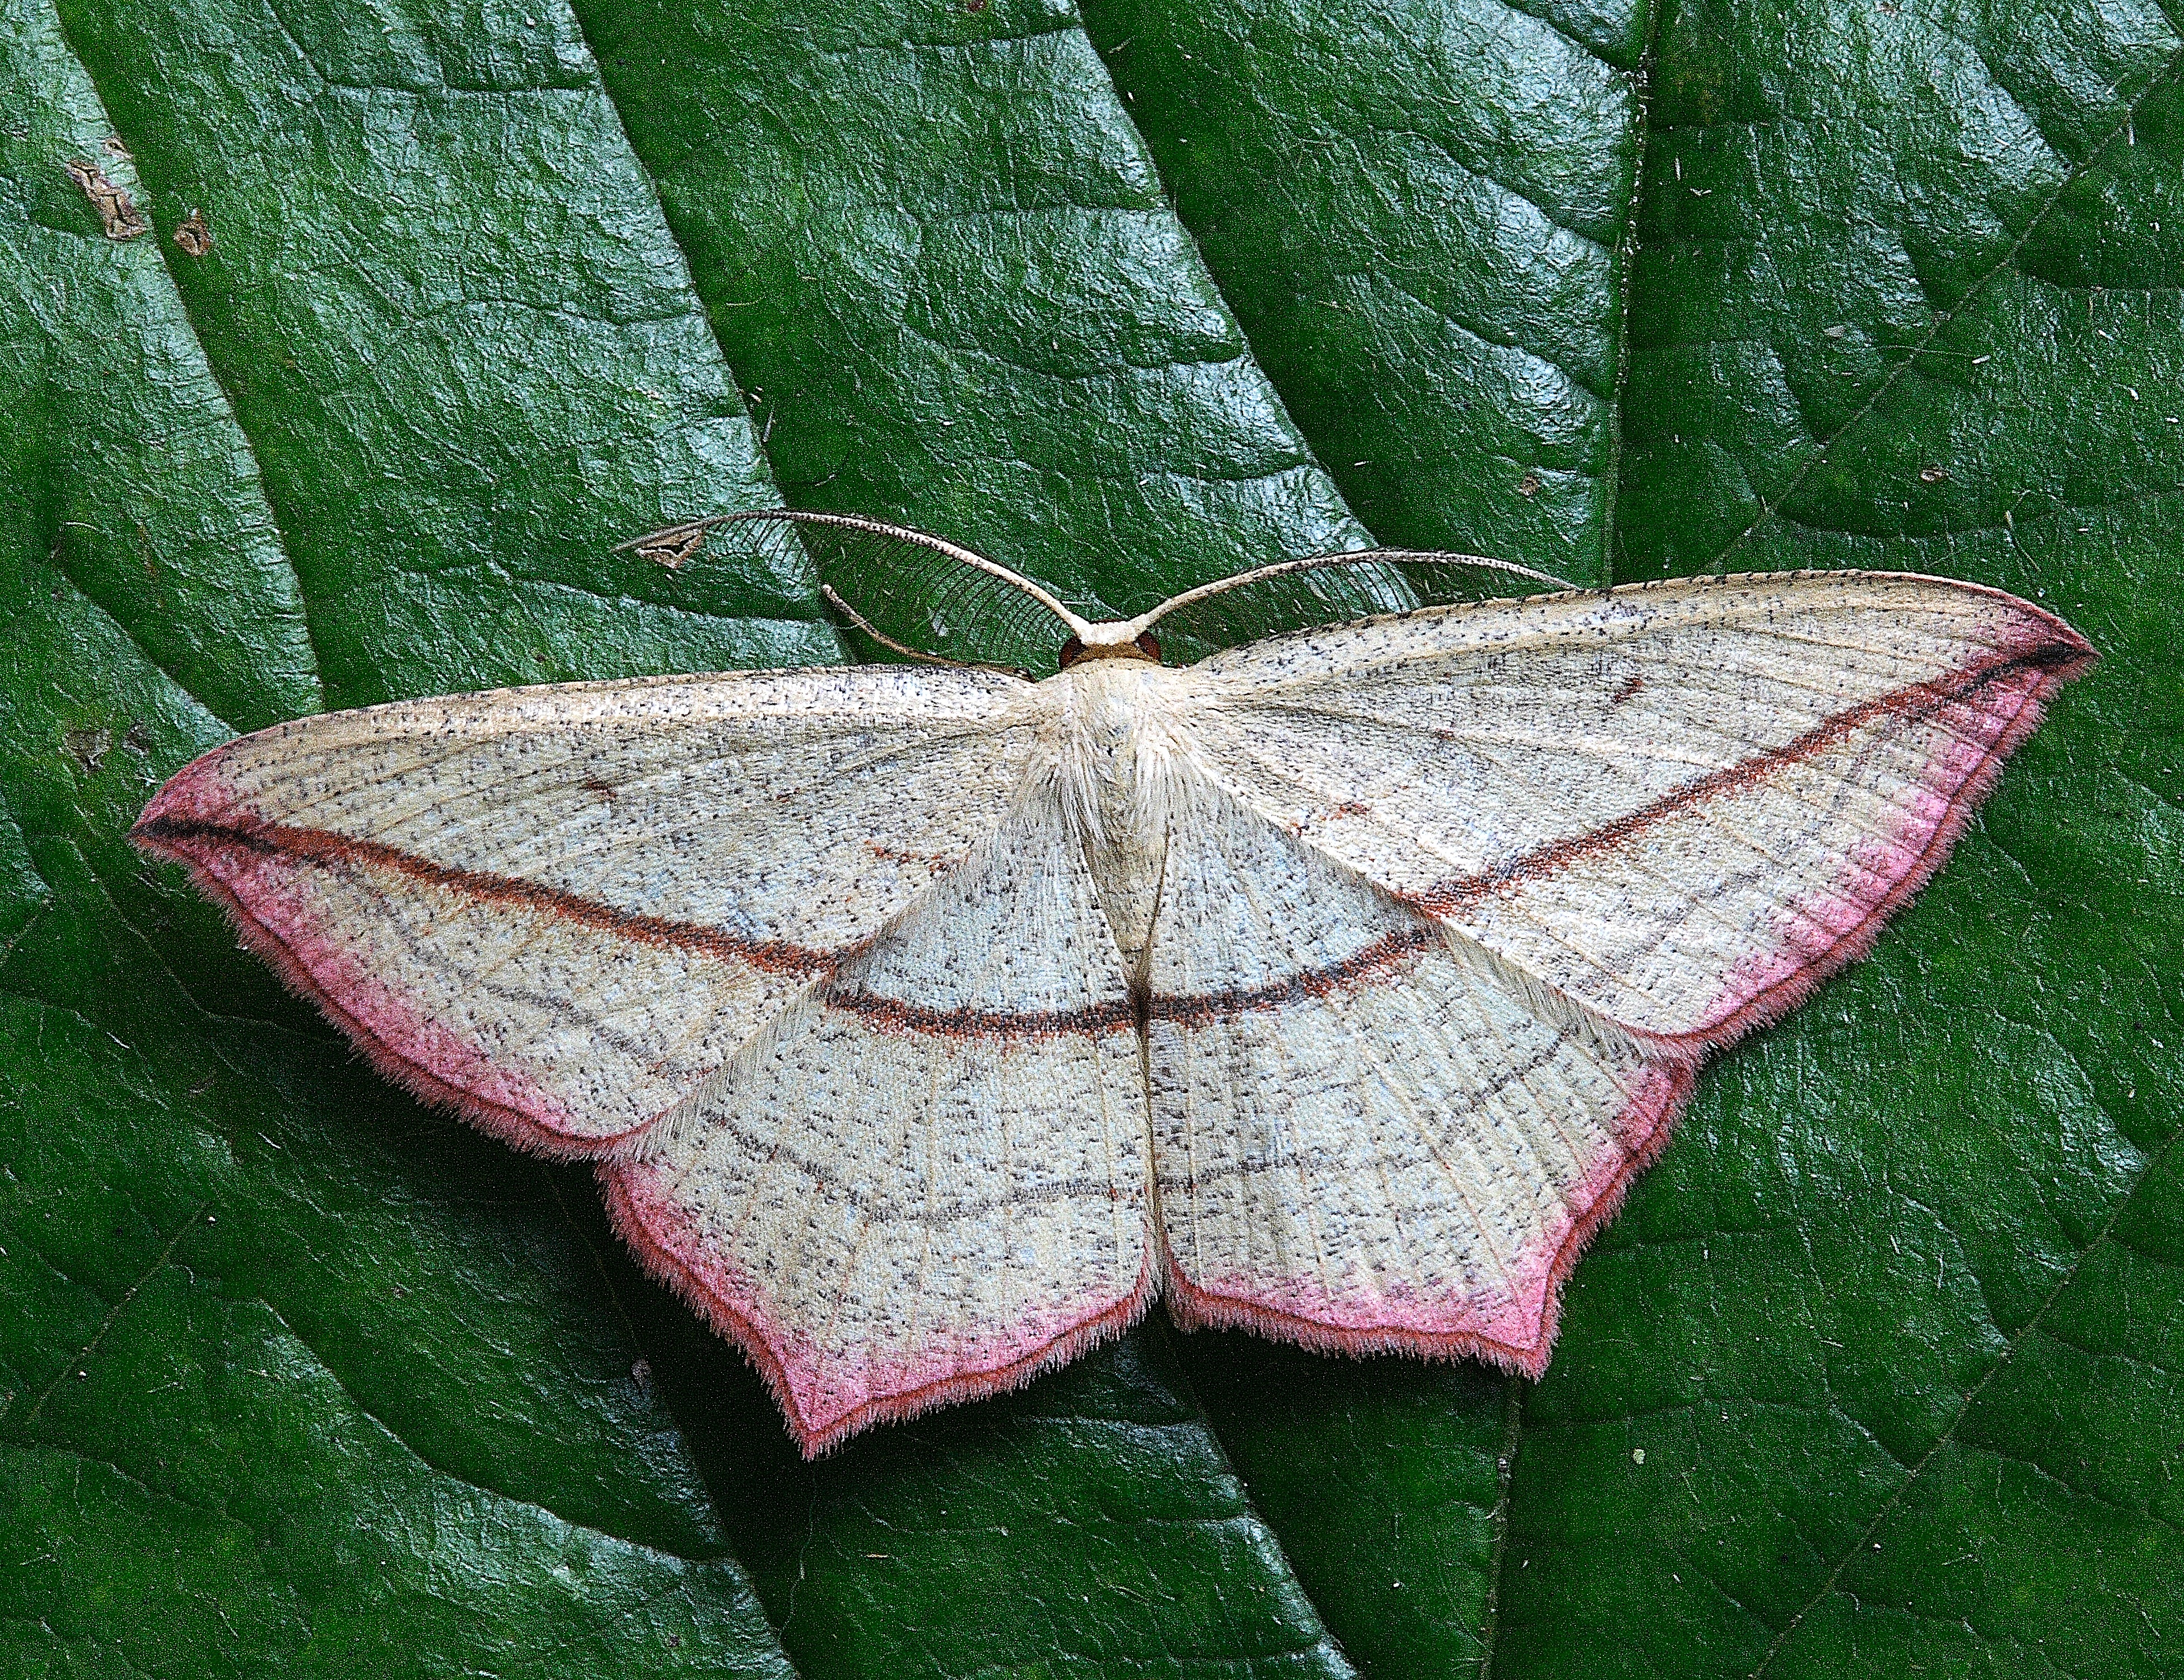
nature, wing, plant, leaf, flower, petal, green, insect, macro, botany, moth, butterfly, pink, close, flora, fauna, invertebrate, close up, macro photography, pollinator, moths and butterflies